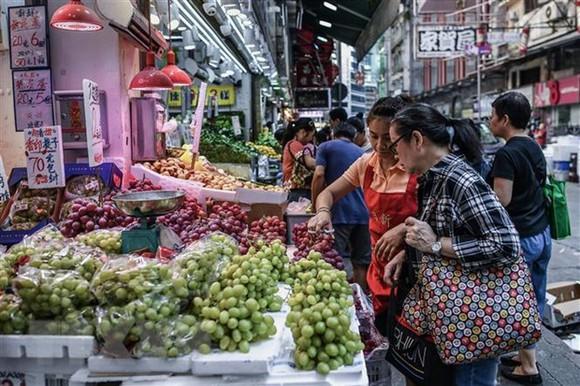
có hai người phụ nữ đang nhìn về phía của một chùm nho